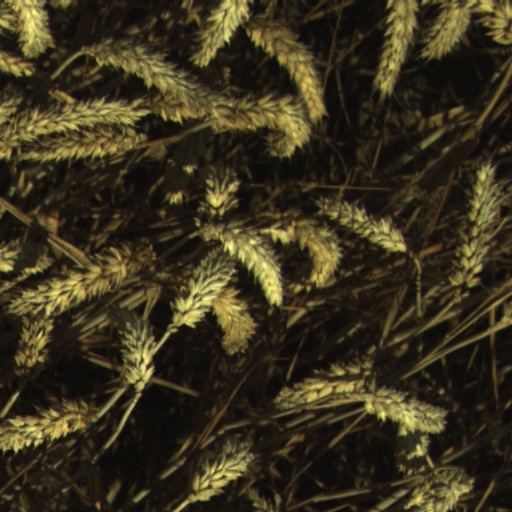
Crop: wheat